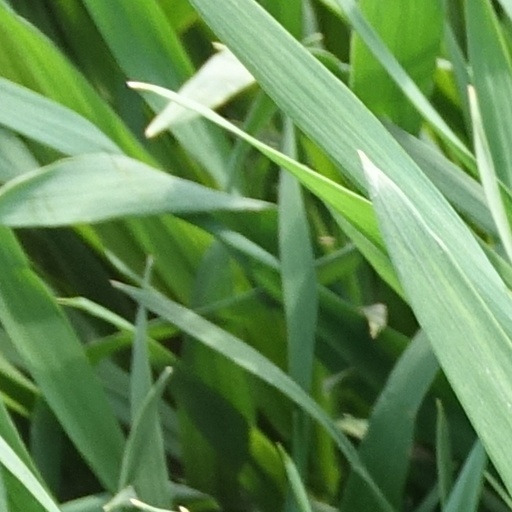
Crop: wheat